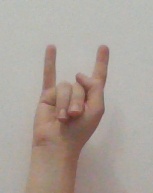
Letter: la